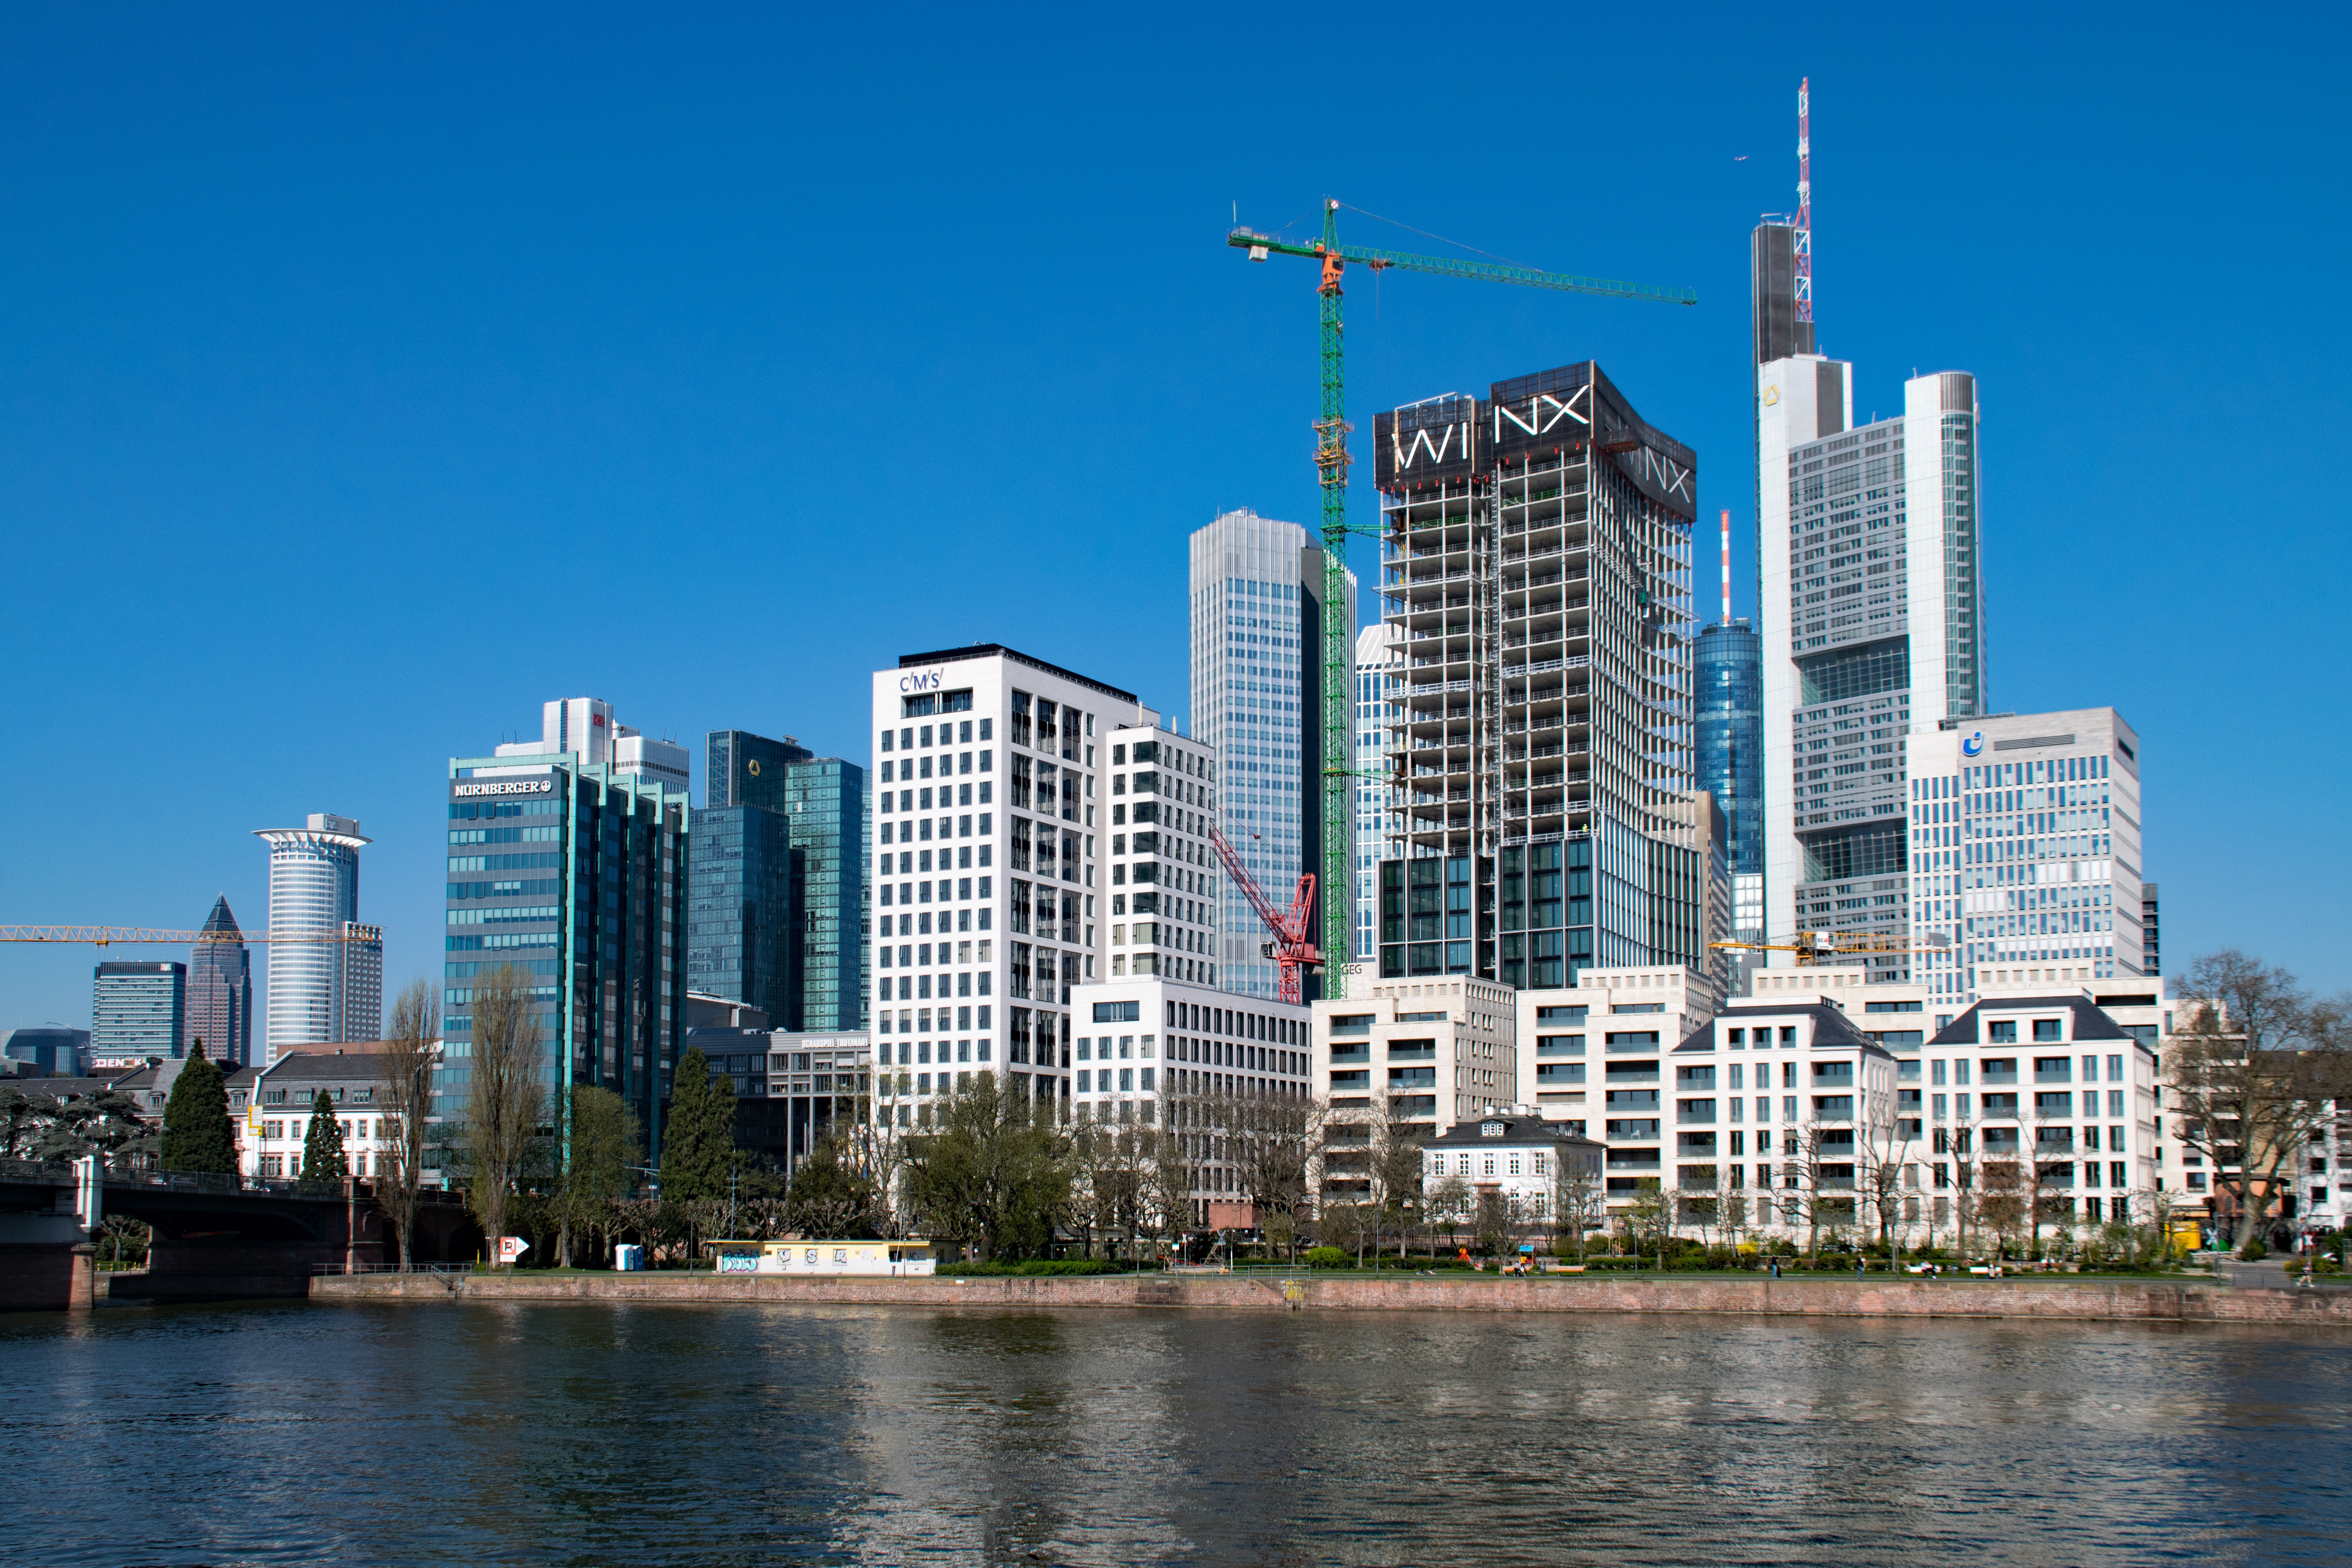
horizon, dock, architecture, skyline, city, skyscraper, cityscape, downtown, tower, landmark, harbor, marina, tower block, places of interest, germany, main, hesse, frankfurt, metropolis, condominium, urban area, residential area, geographical feature, human settlement, metropolitan area, main banks